List of districts in Sindh

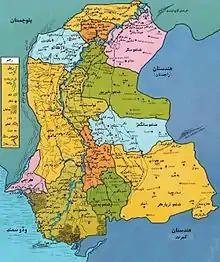
An old map of Sindh

On 1843's annexation Sind was merged into Bombay Presidency and form a division of Bombay Presidency.